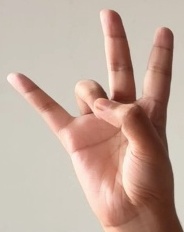
ASL sign: 7